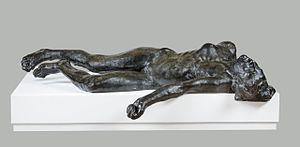
La Martyre